G.G. v. Gloucester County School Board

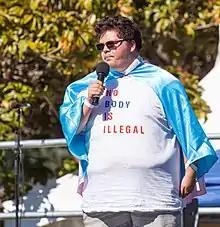
Gavin Grimm, wearing a trans pride flag cape and a T-shirt reading "No Body Is Illegal", speaks on stage at the 2018 Trans March San Francisco.

Gavin Grimm is a transgender man who was assigned female at birth and was perceived as a girl through middle school; in high school, he began to present himself as a boy and consequently began using the boys' restroom at the school. Several parents of other students complained to the Gloucester County school board; speakers addressing the board used derogatory terms and name-calling at a public hearing.